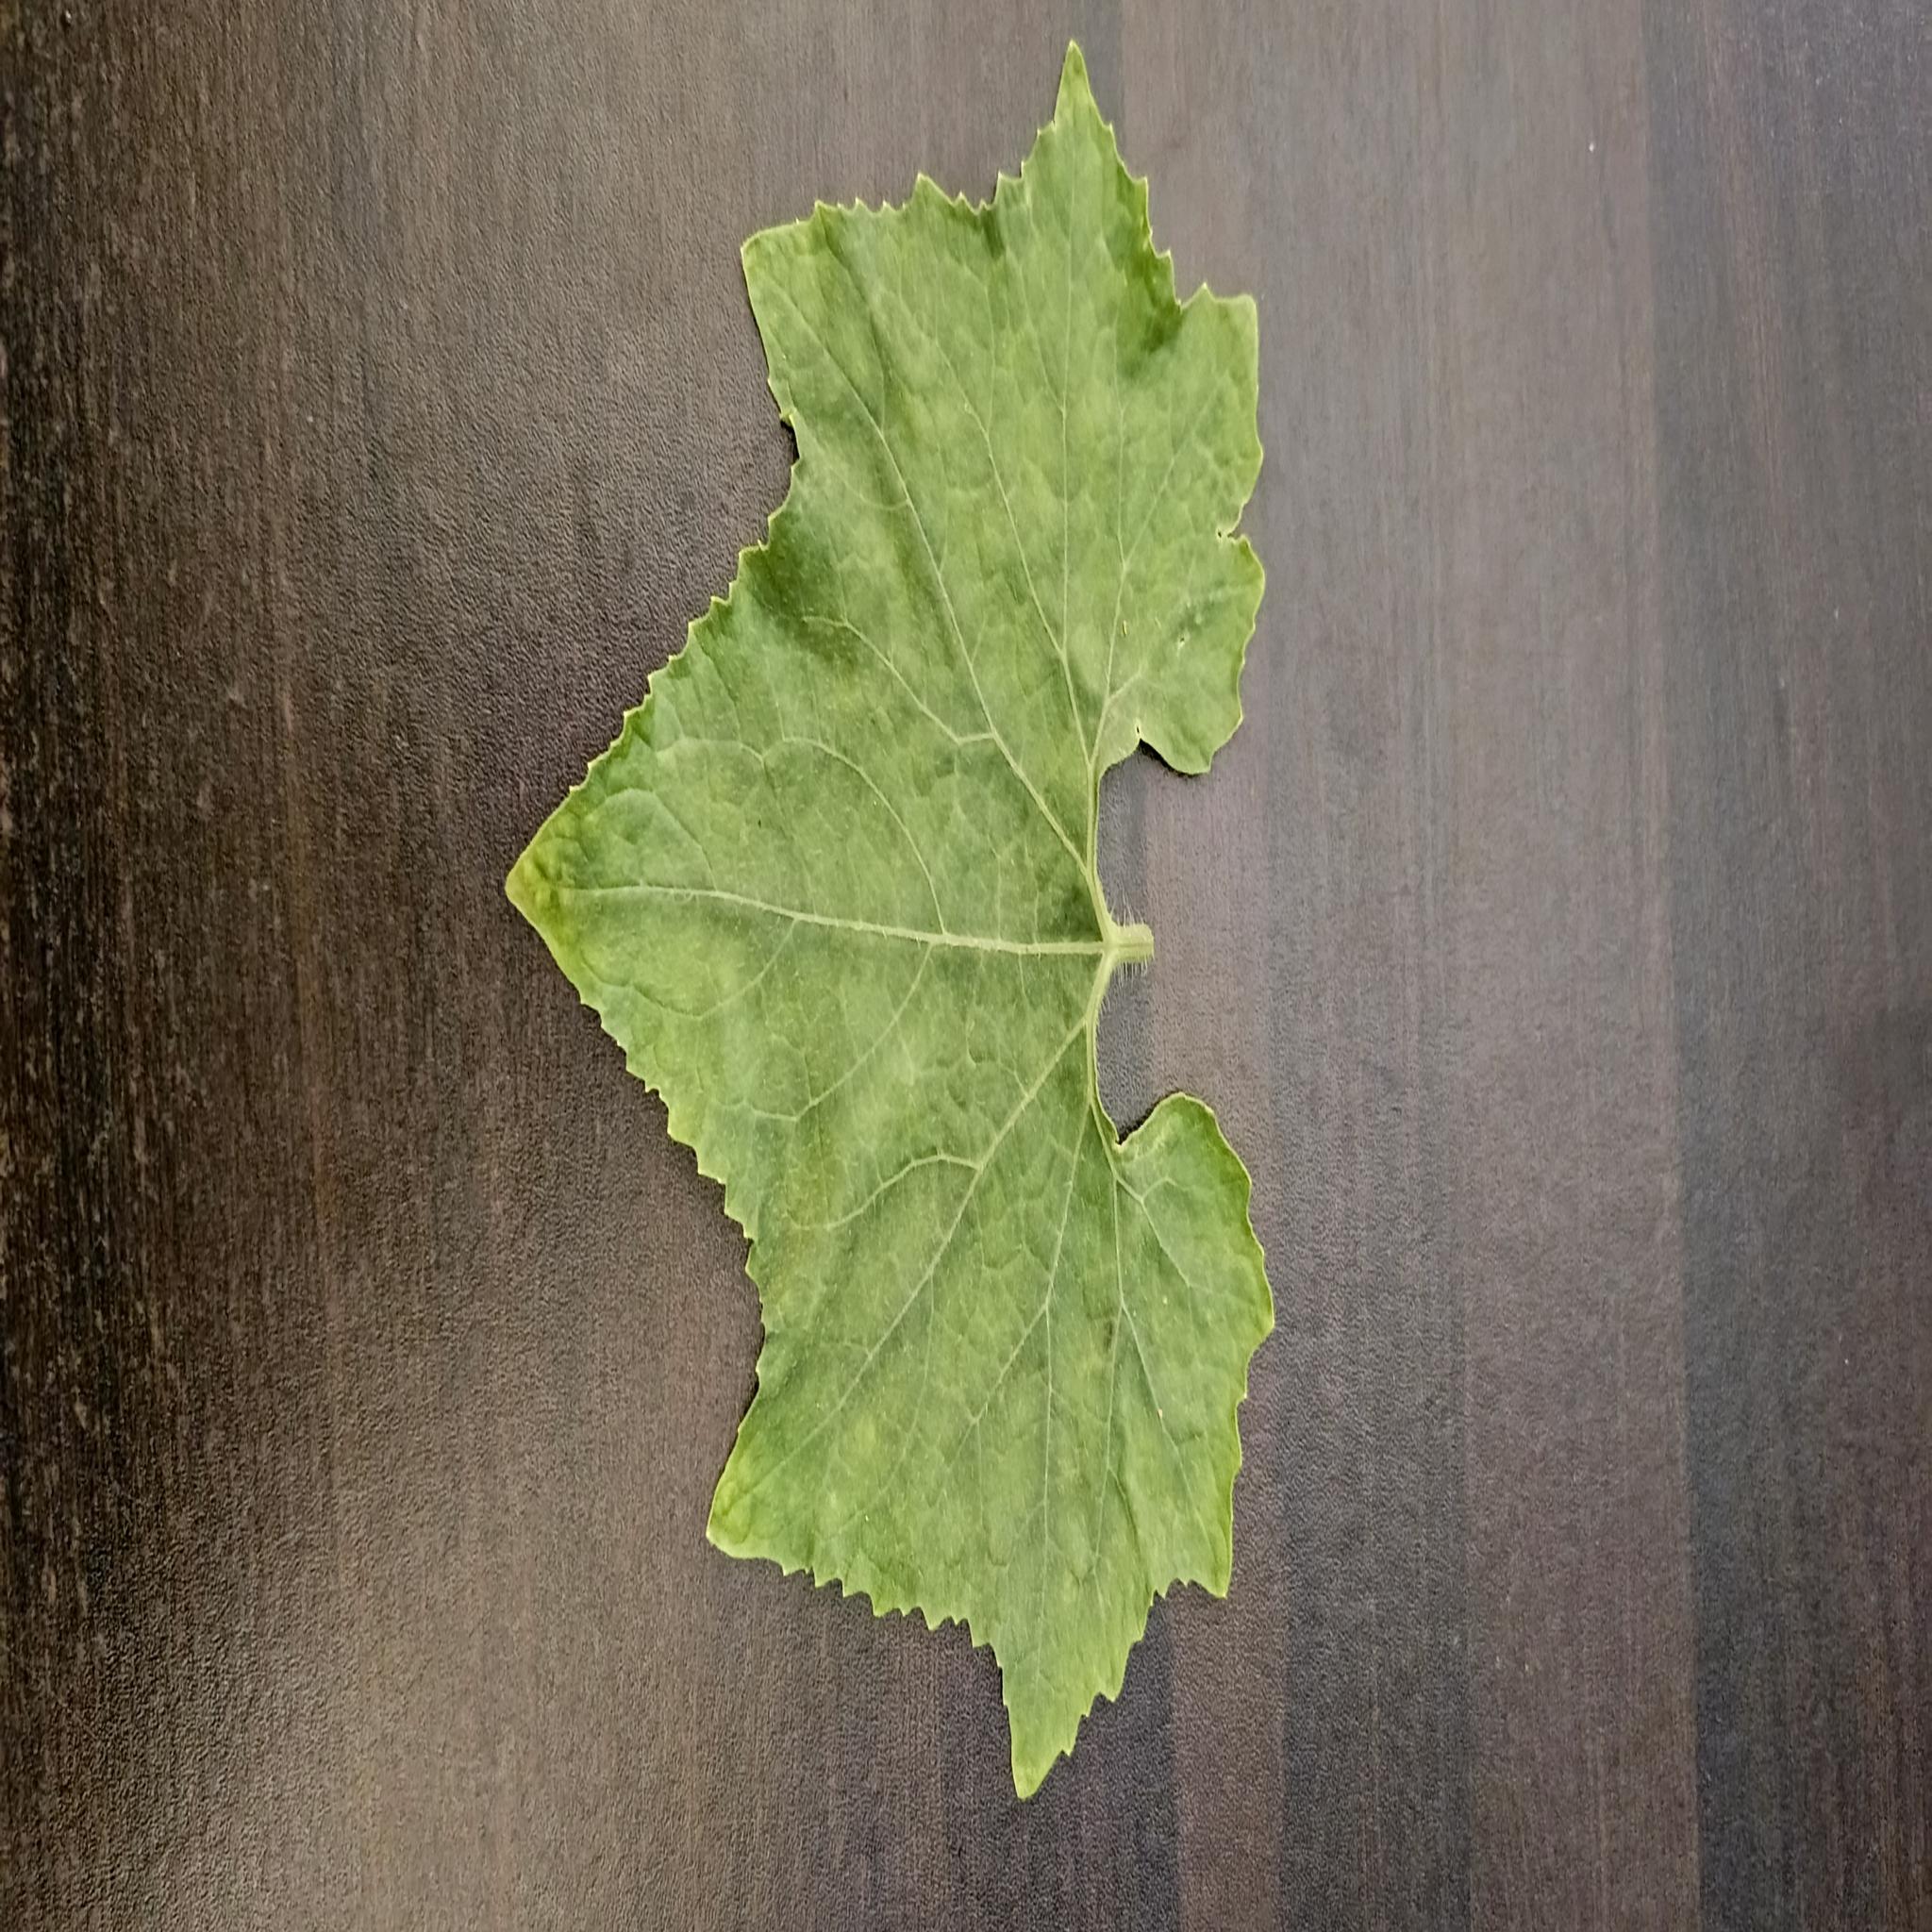
Label: Healthy